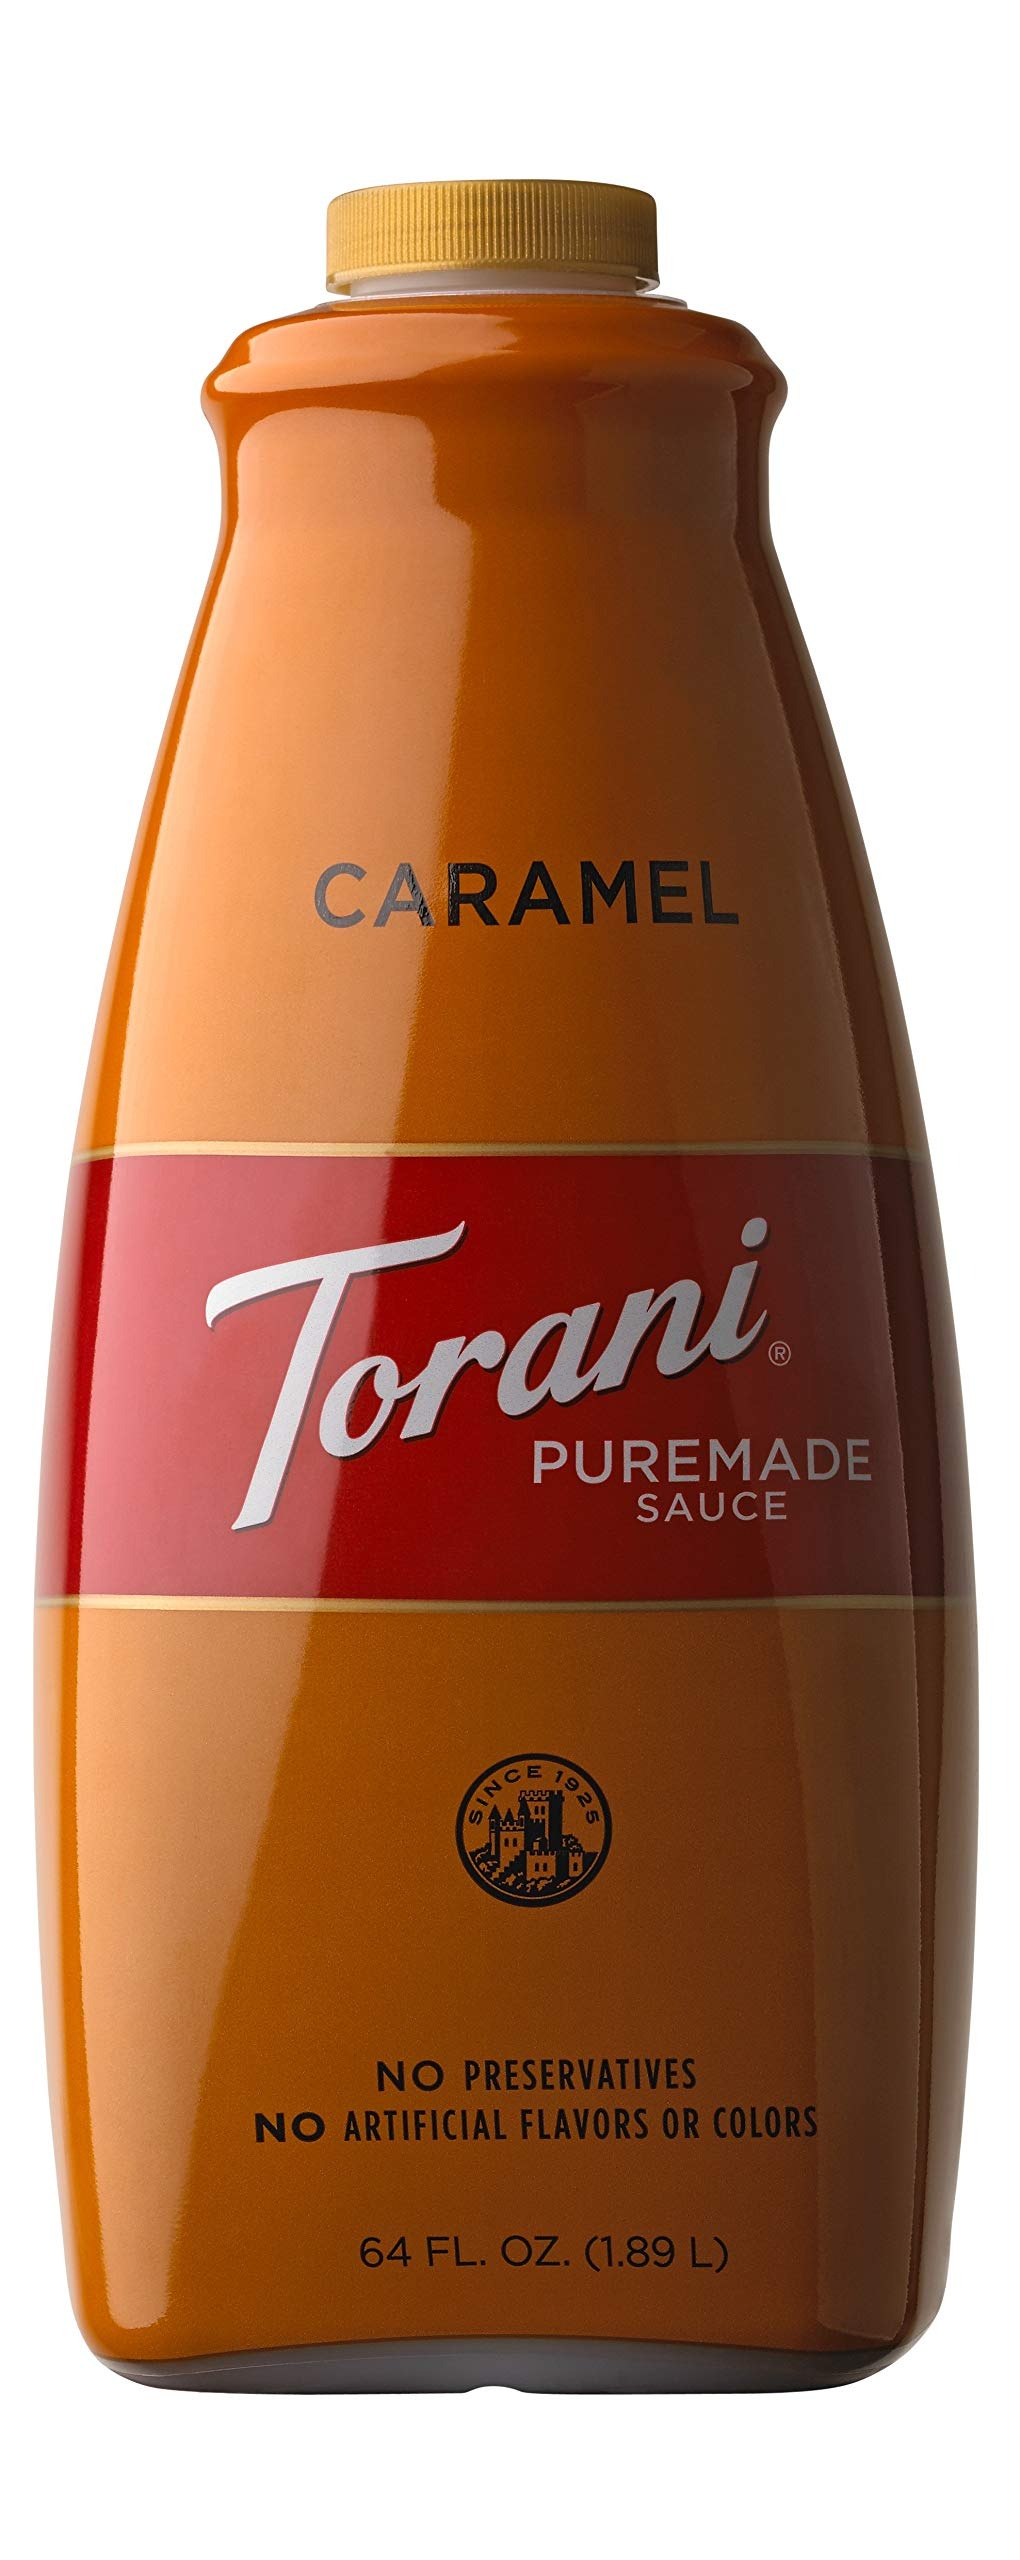
Item Name: TORANI CARAMEL SAUCE 64 OZ.
Bullet Point 1: Ideal for hot or cold beverages
Bullet Point 2: Country Of Origin: United States
Bullet Point 3: Item Package Dimension: 6.0" L x 5.0" W x 4.0" H
Value: 64.0
Unit: Fl Oz

Price: 20.49